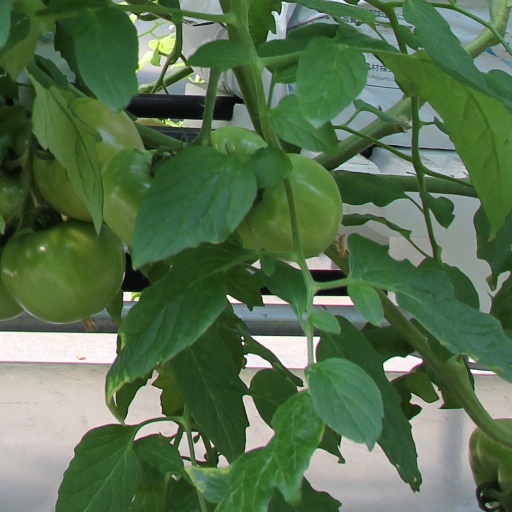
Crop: tomato